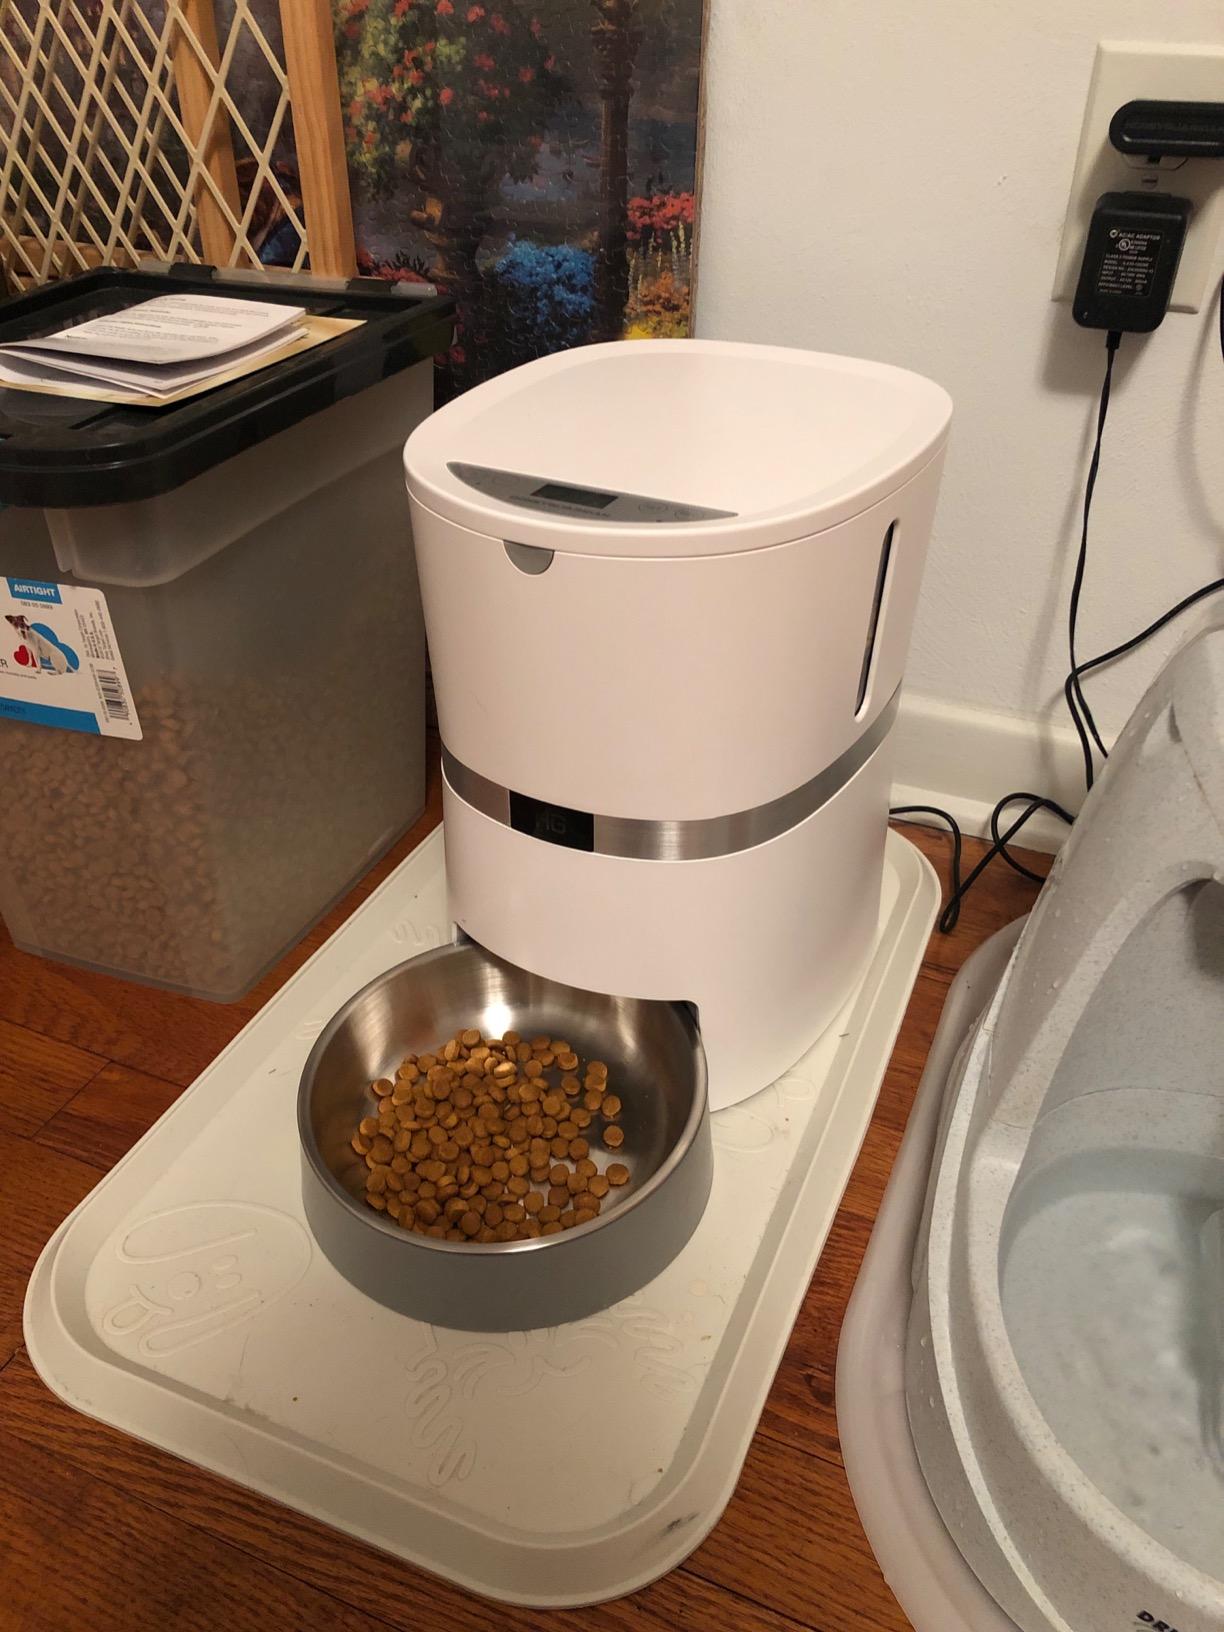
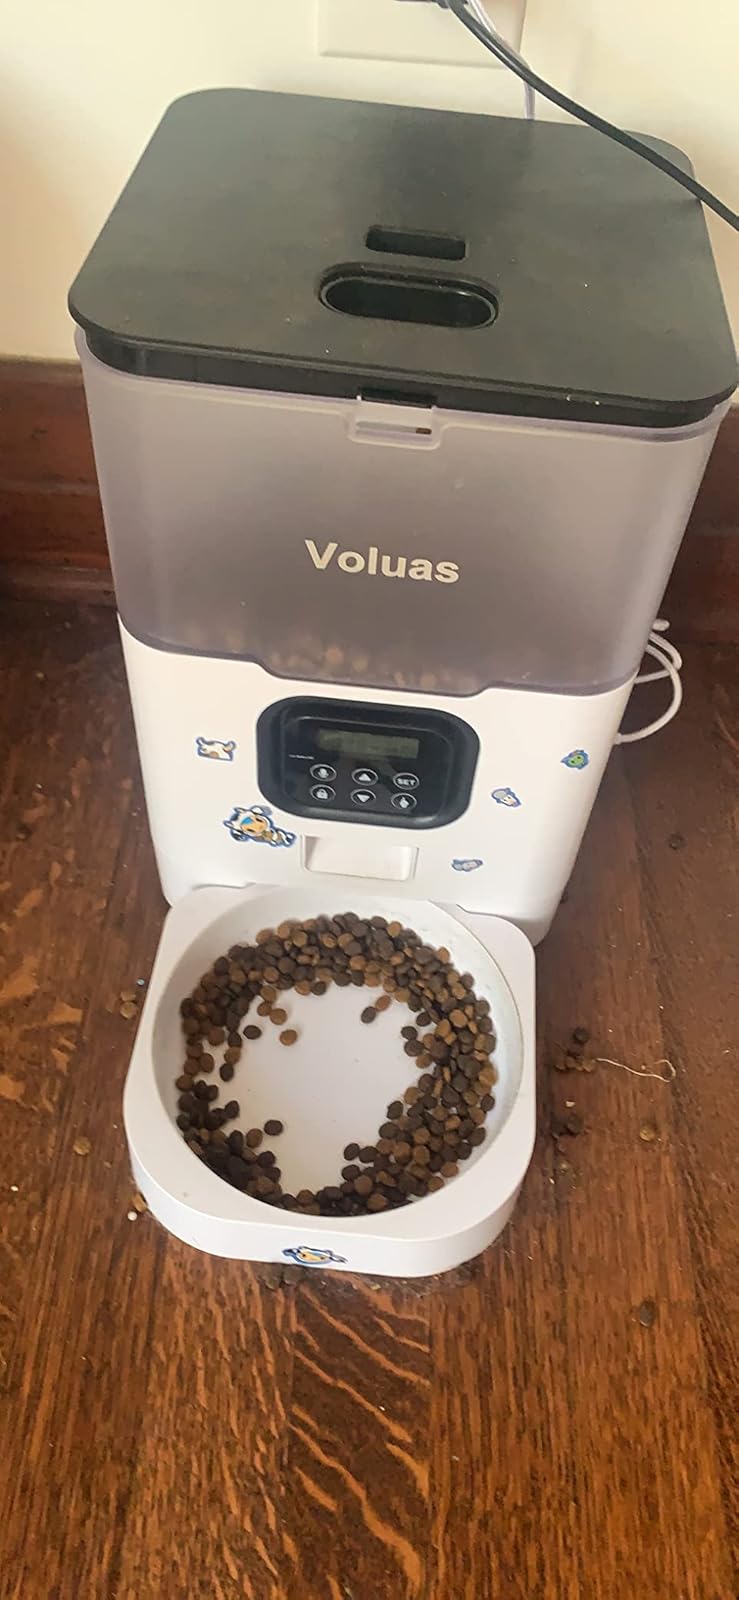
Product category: items_feeder
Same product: no